Seishi Yokomizo

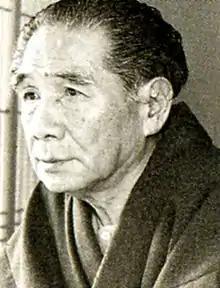
Yokomizo Seishi

was a Japanese mystery novelist, known for creating the fictional detective Kosuke Kindaichi.